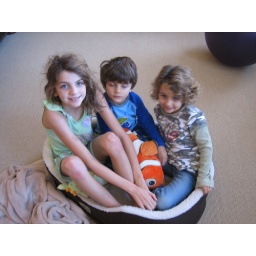
3 kids in a dog bed